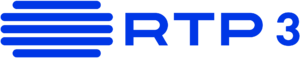
RTP3, anciennement RTP Informação est une chaîne de télévision publique portugaise d'information en continu.